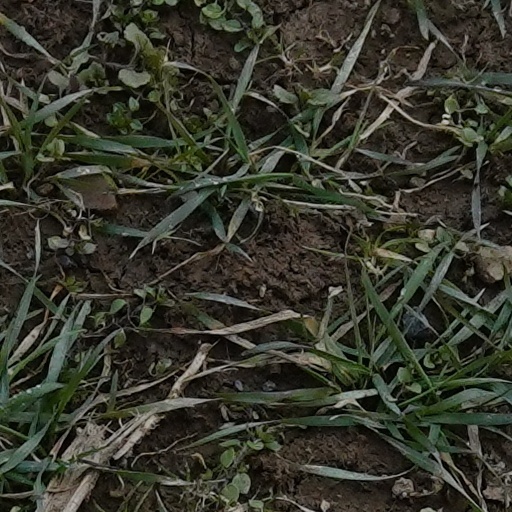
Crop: wheat